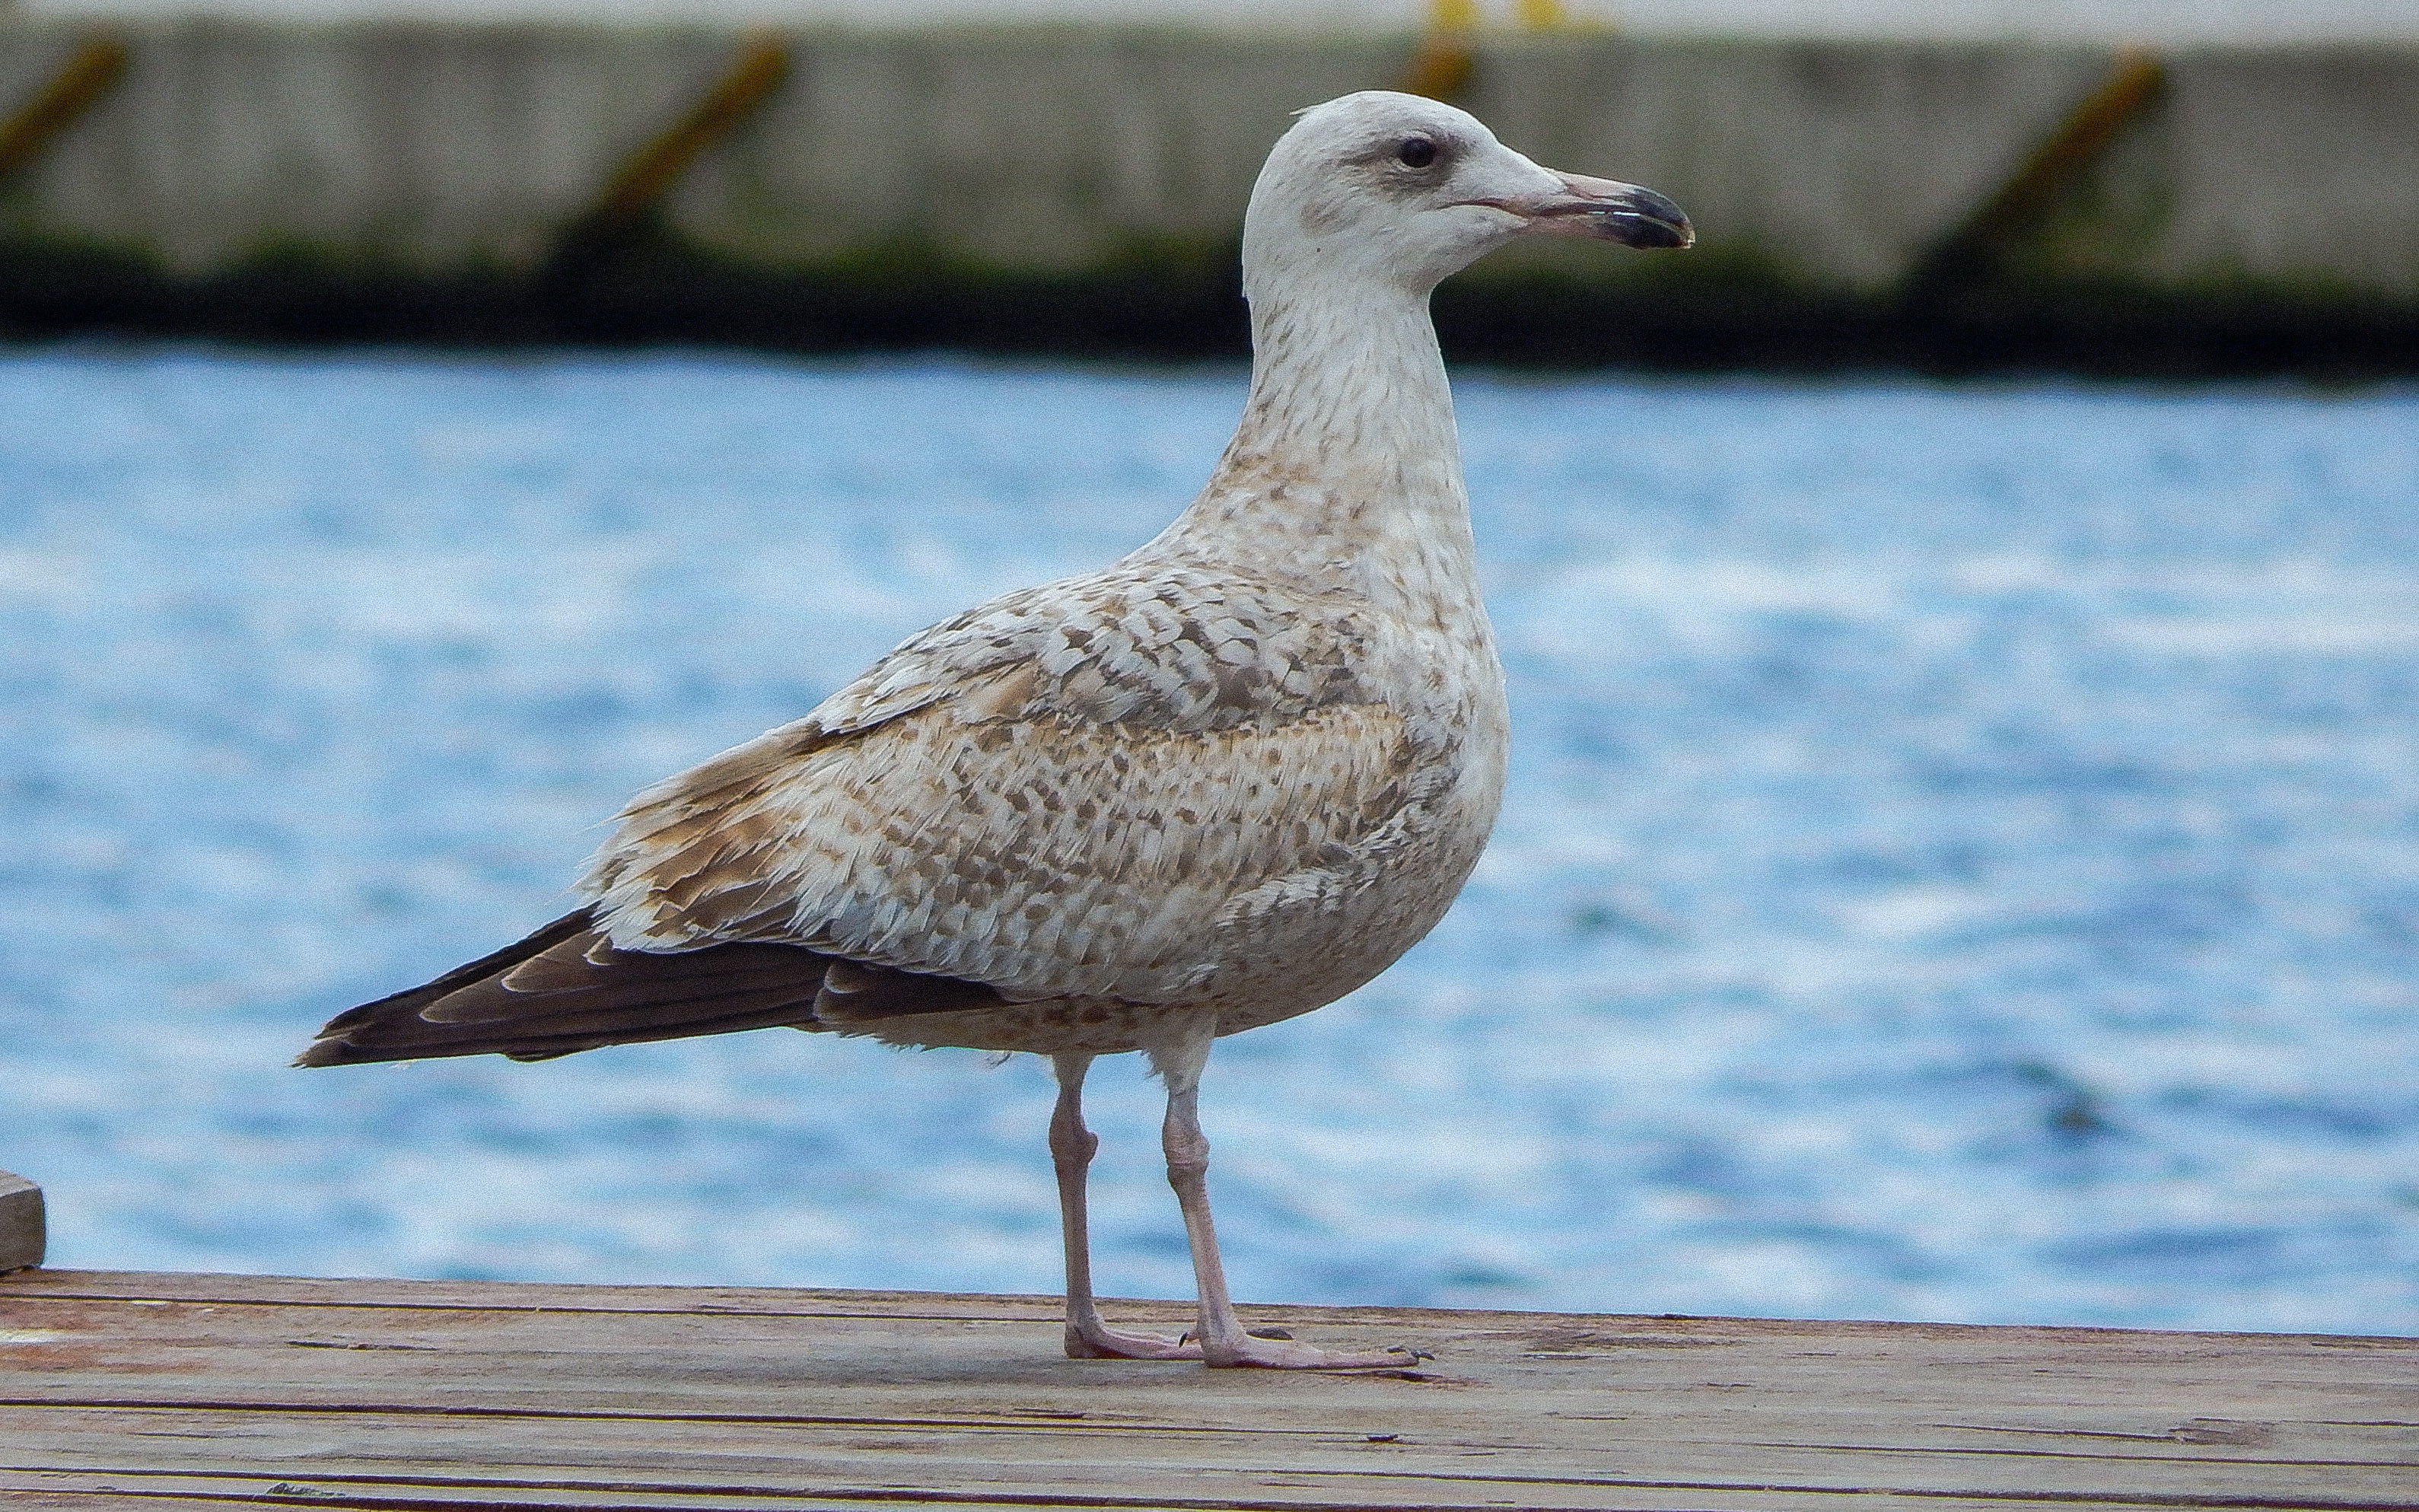
sea, nature, bird, seabird, wildlife, gull, beak, fauna, vertebrate, water bird, charadriiformes, european herring gull